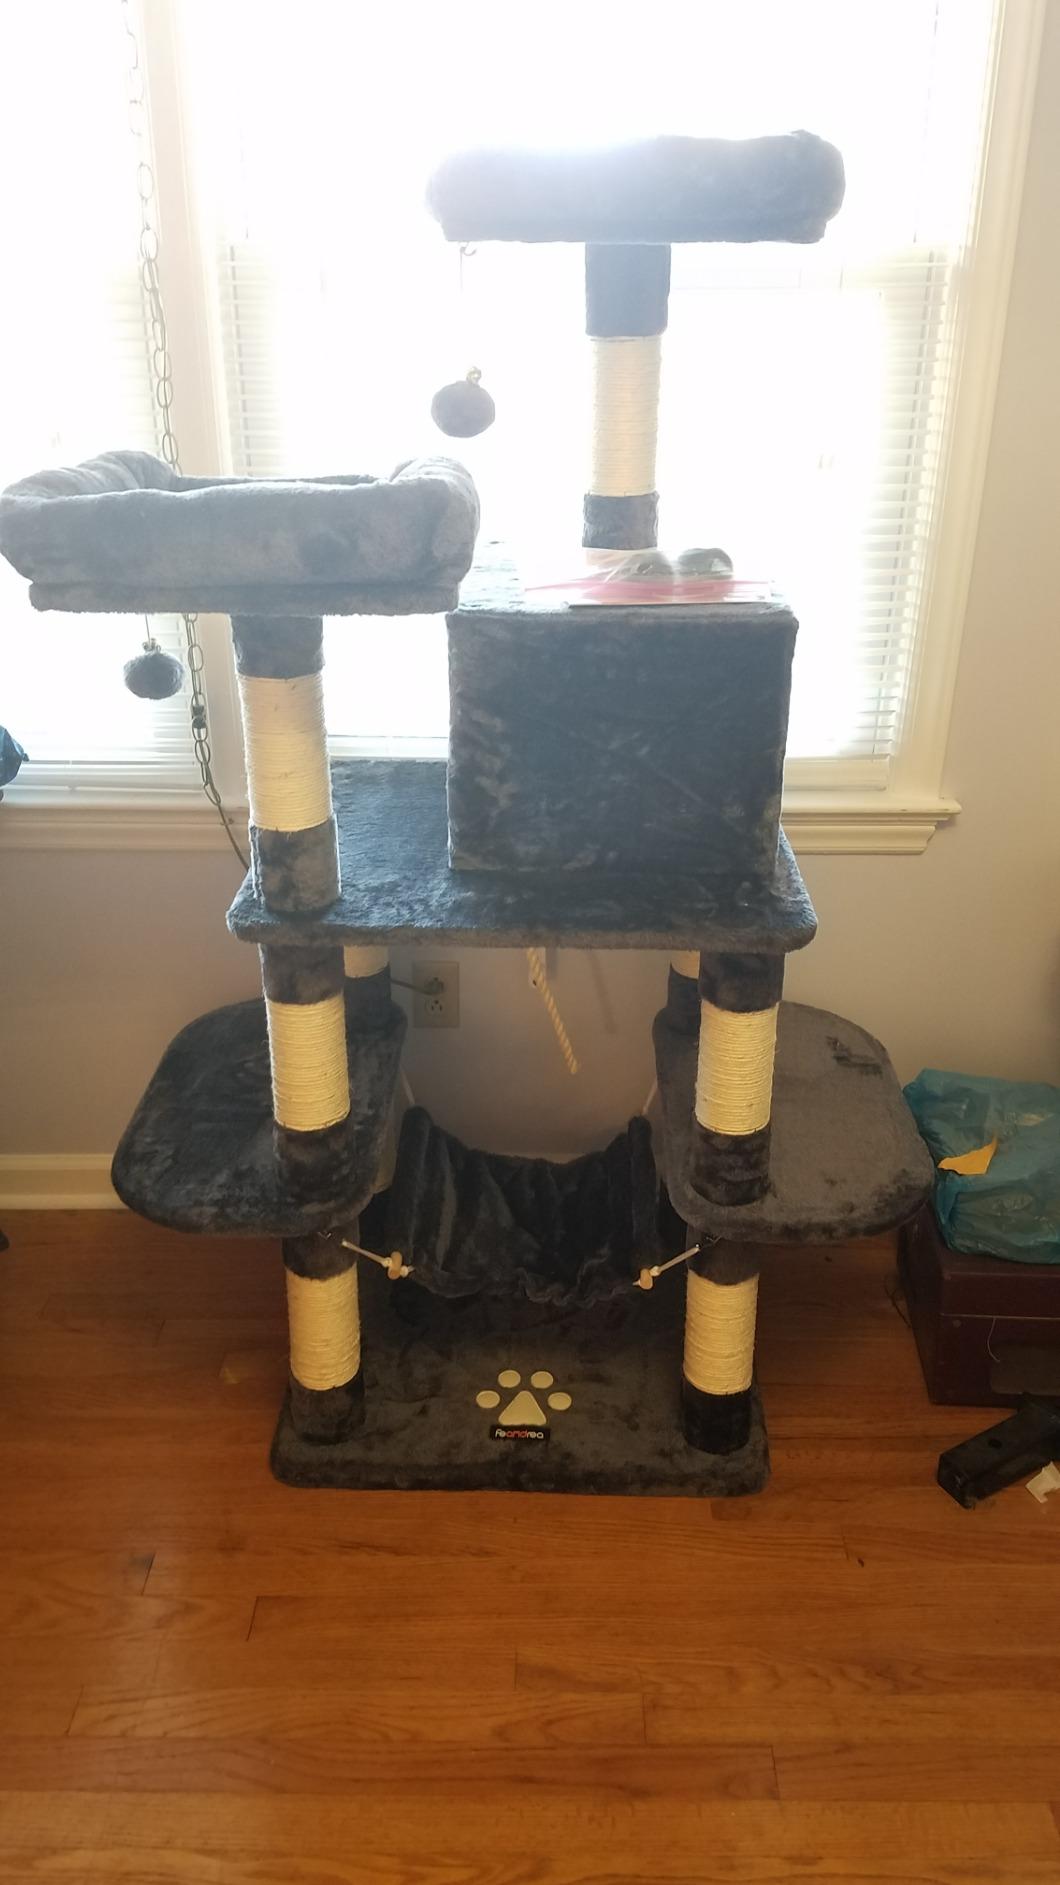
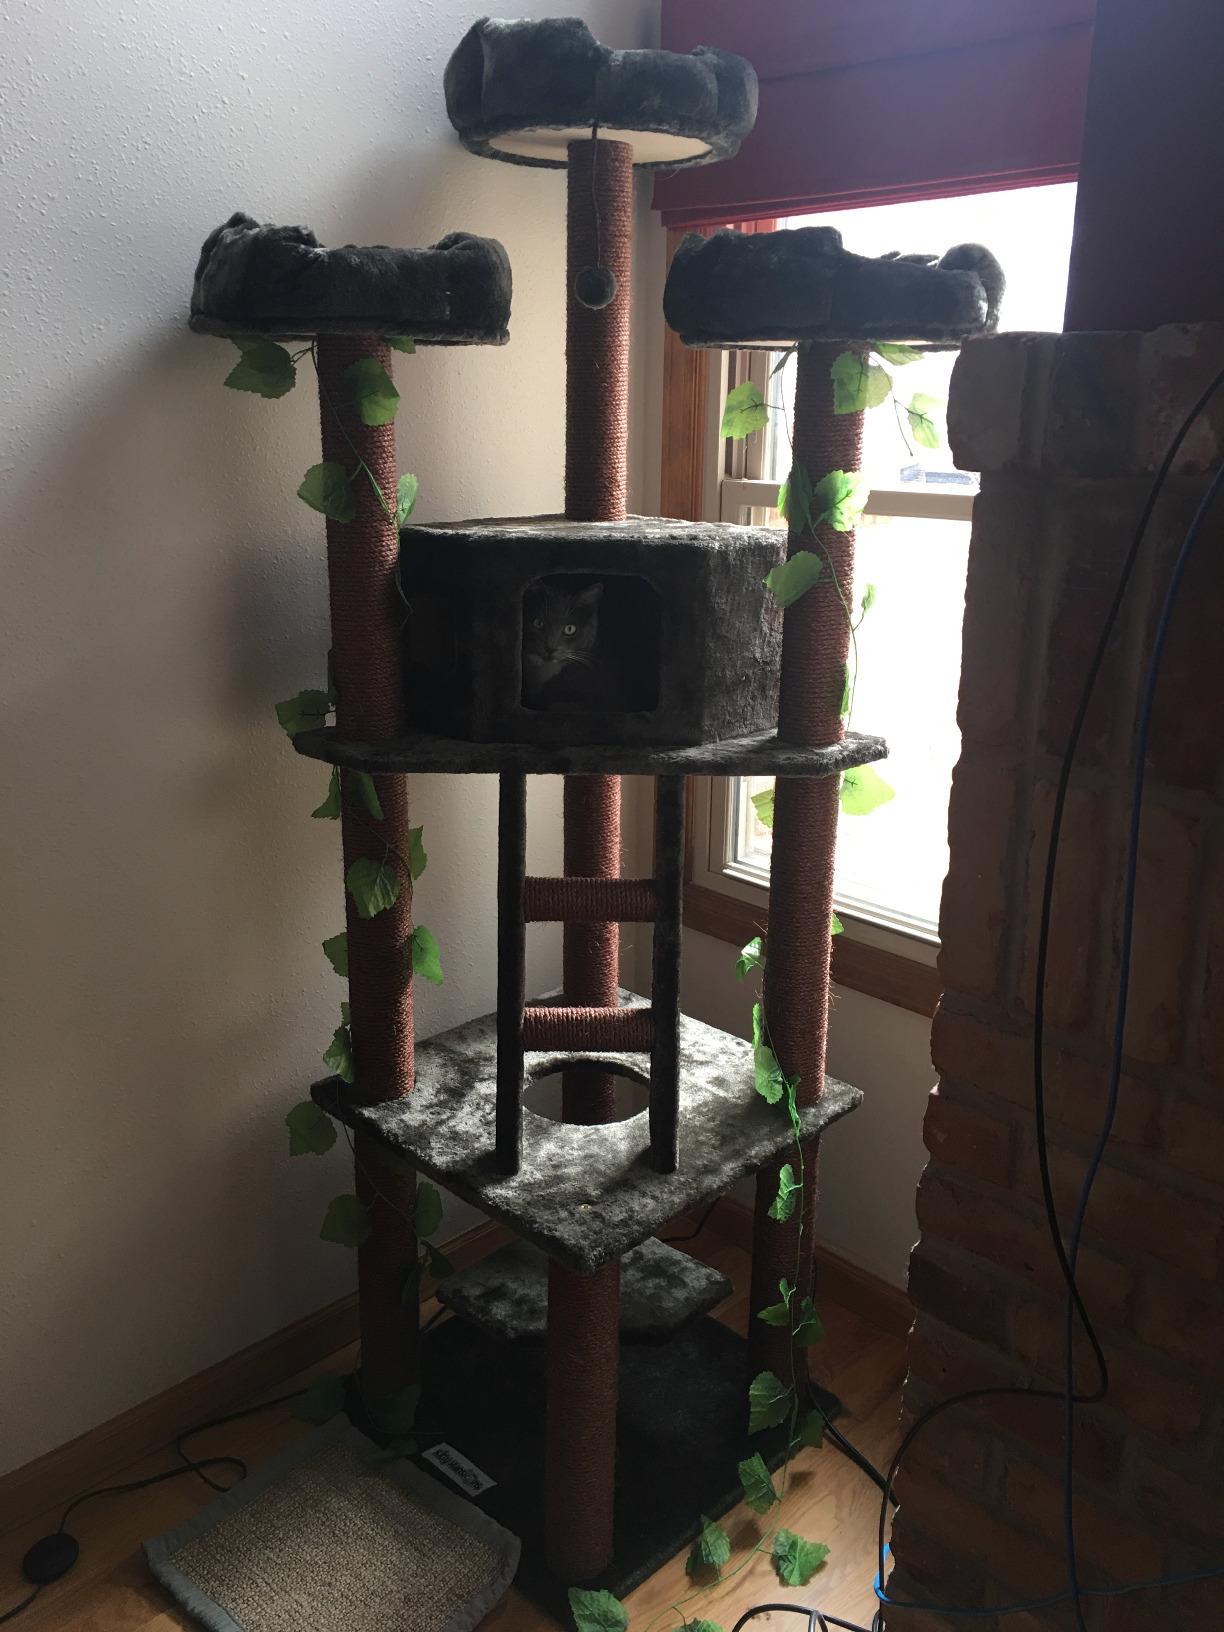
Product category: items_cat tree
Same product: no